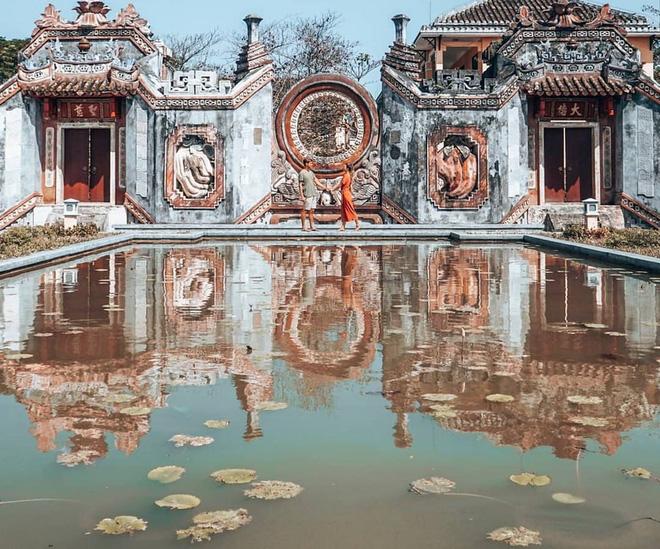
cặp đôi này đang đứng bên cạnh một hồ nước trong khu di tích lịch sử